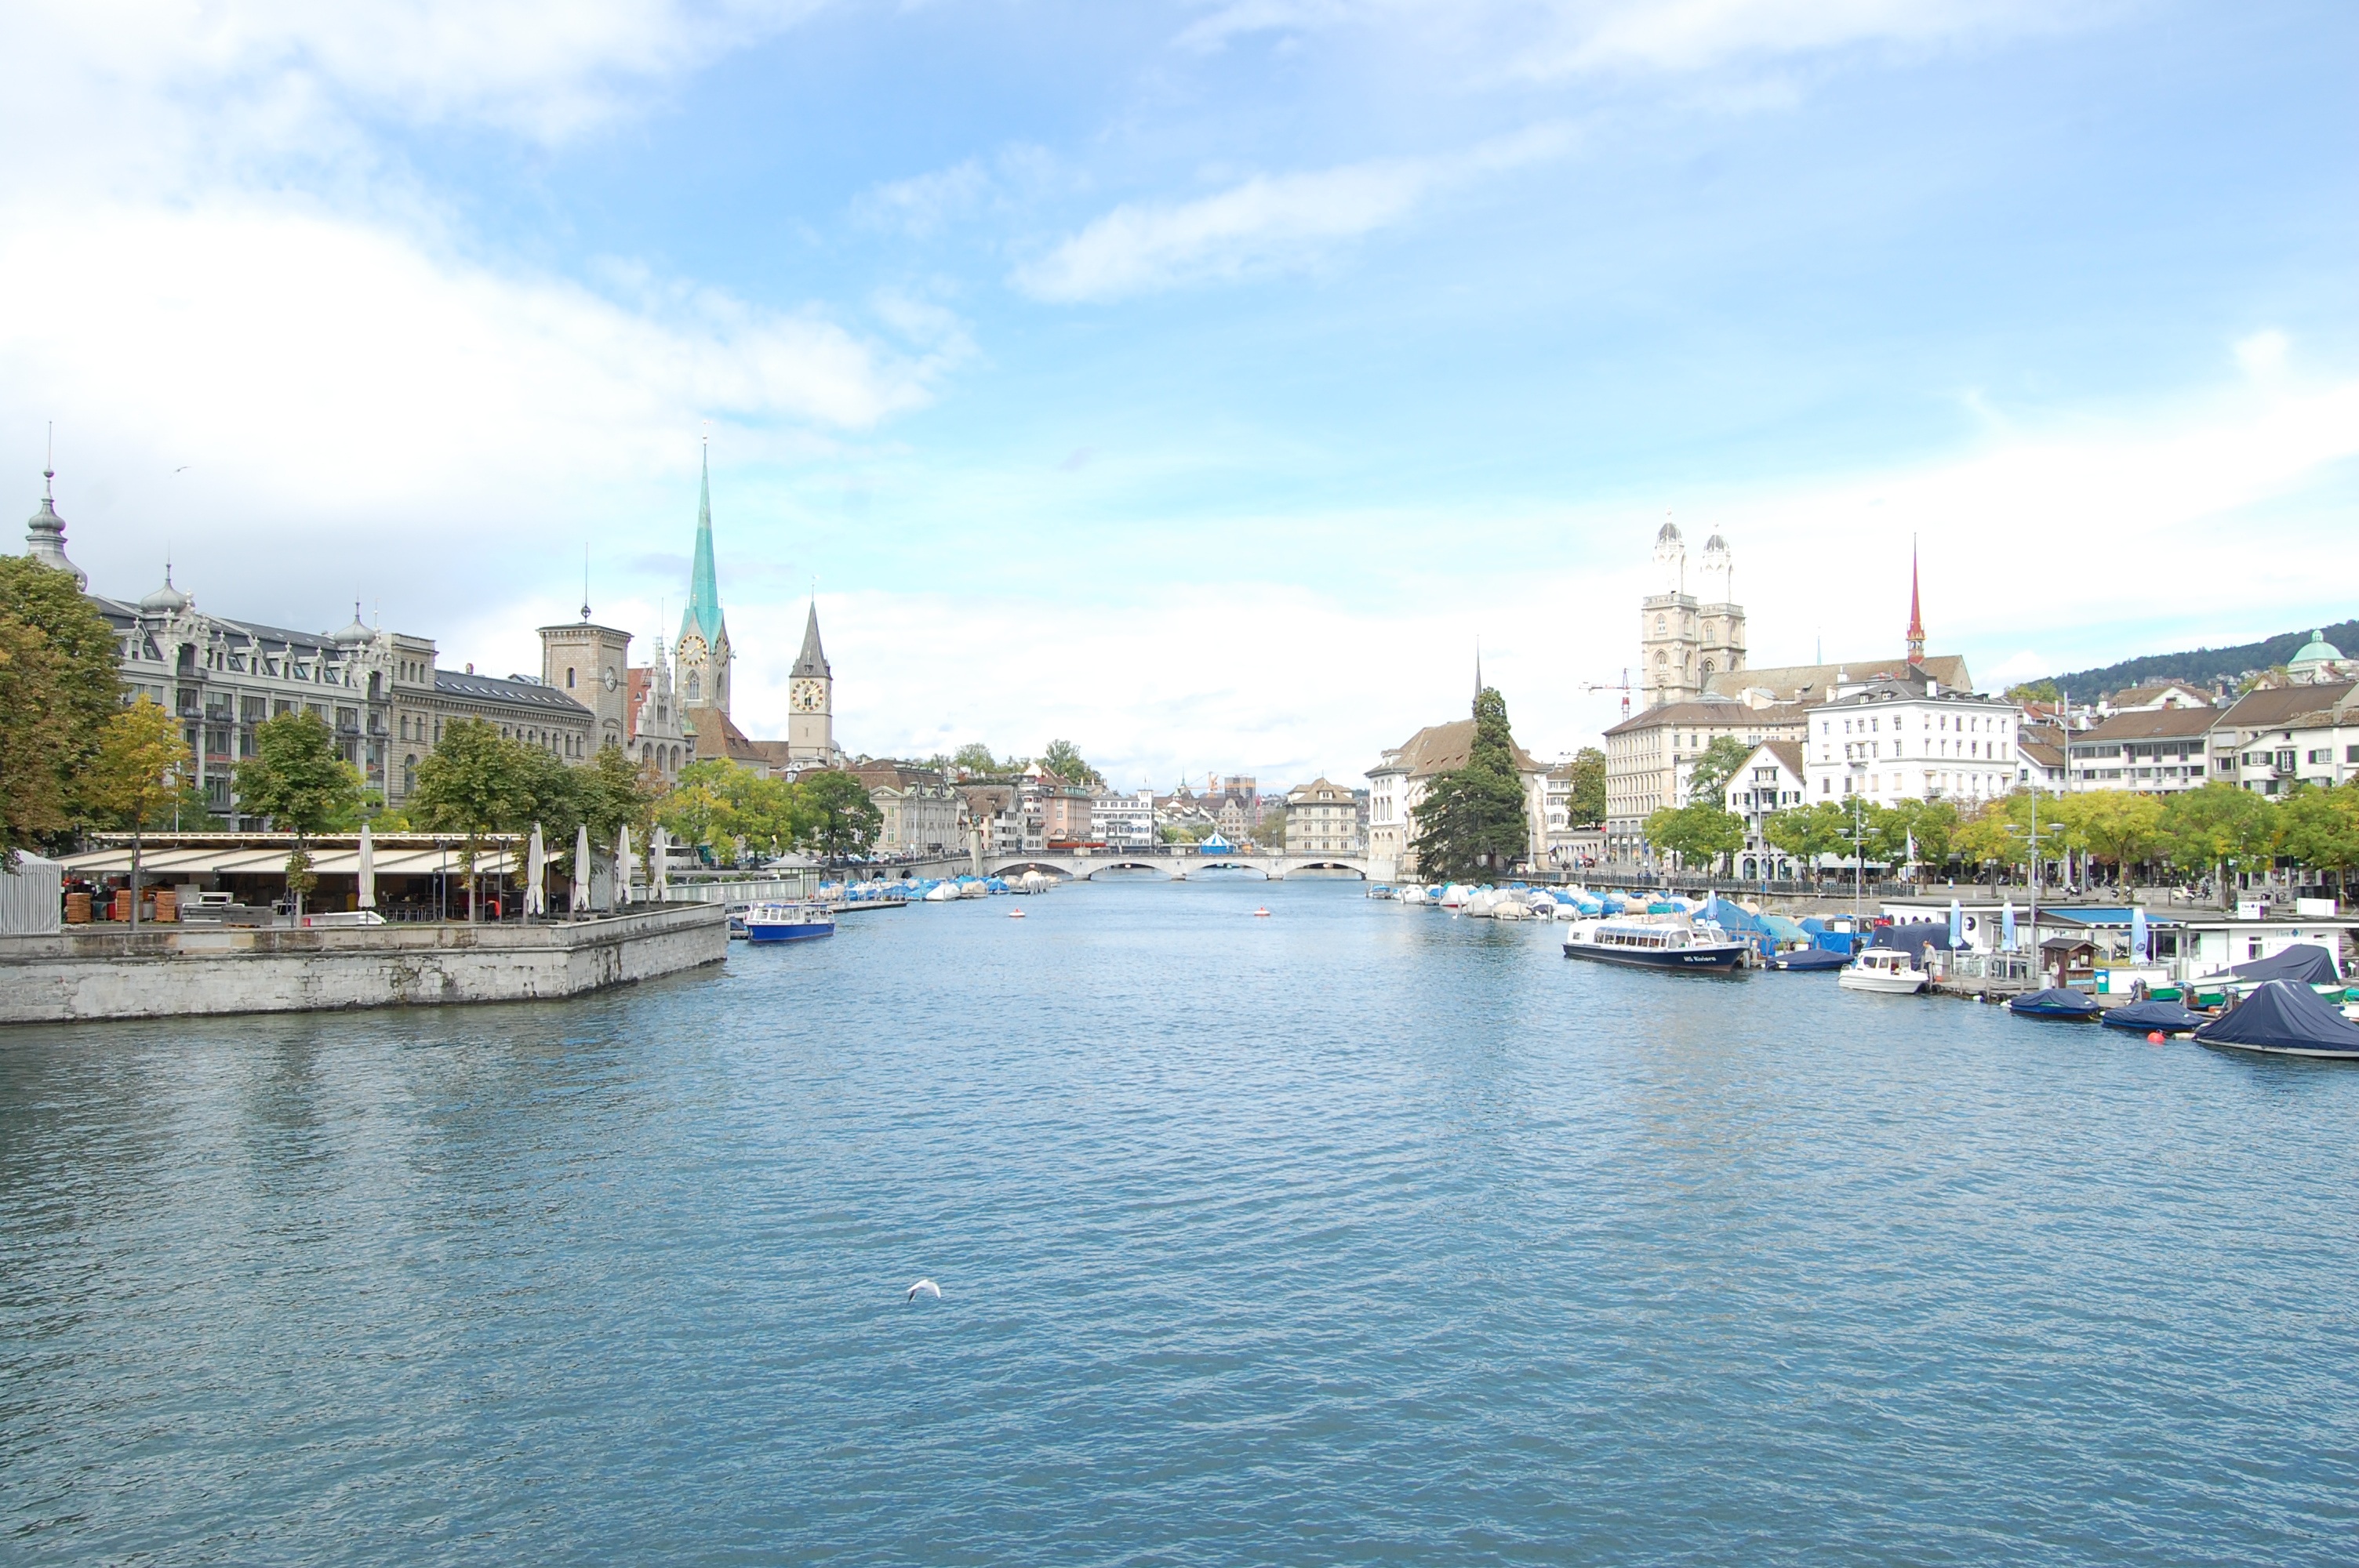
sea, dock, boat, lake, town, river, canal, cityscape, panorama, vehicle, bay, harbor, marina, port, waterway, body of water, switzerland, zurich, channel